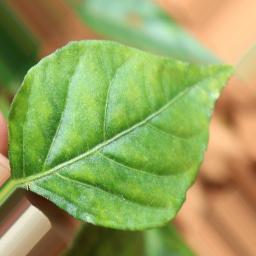
Label: healthy